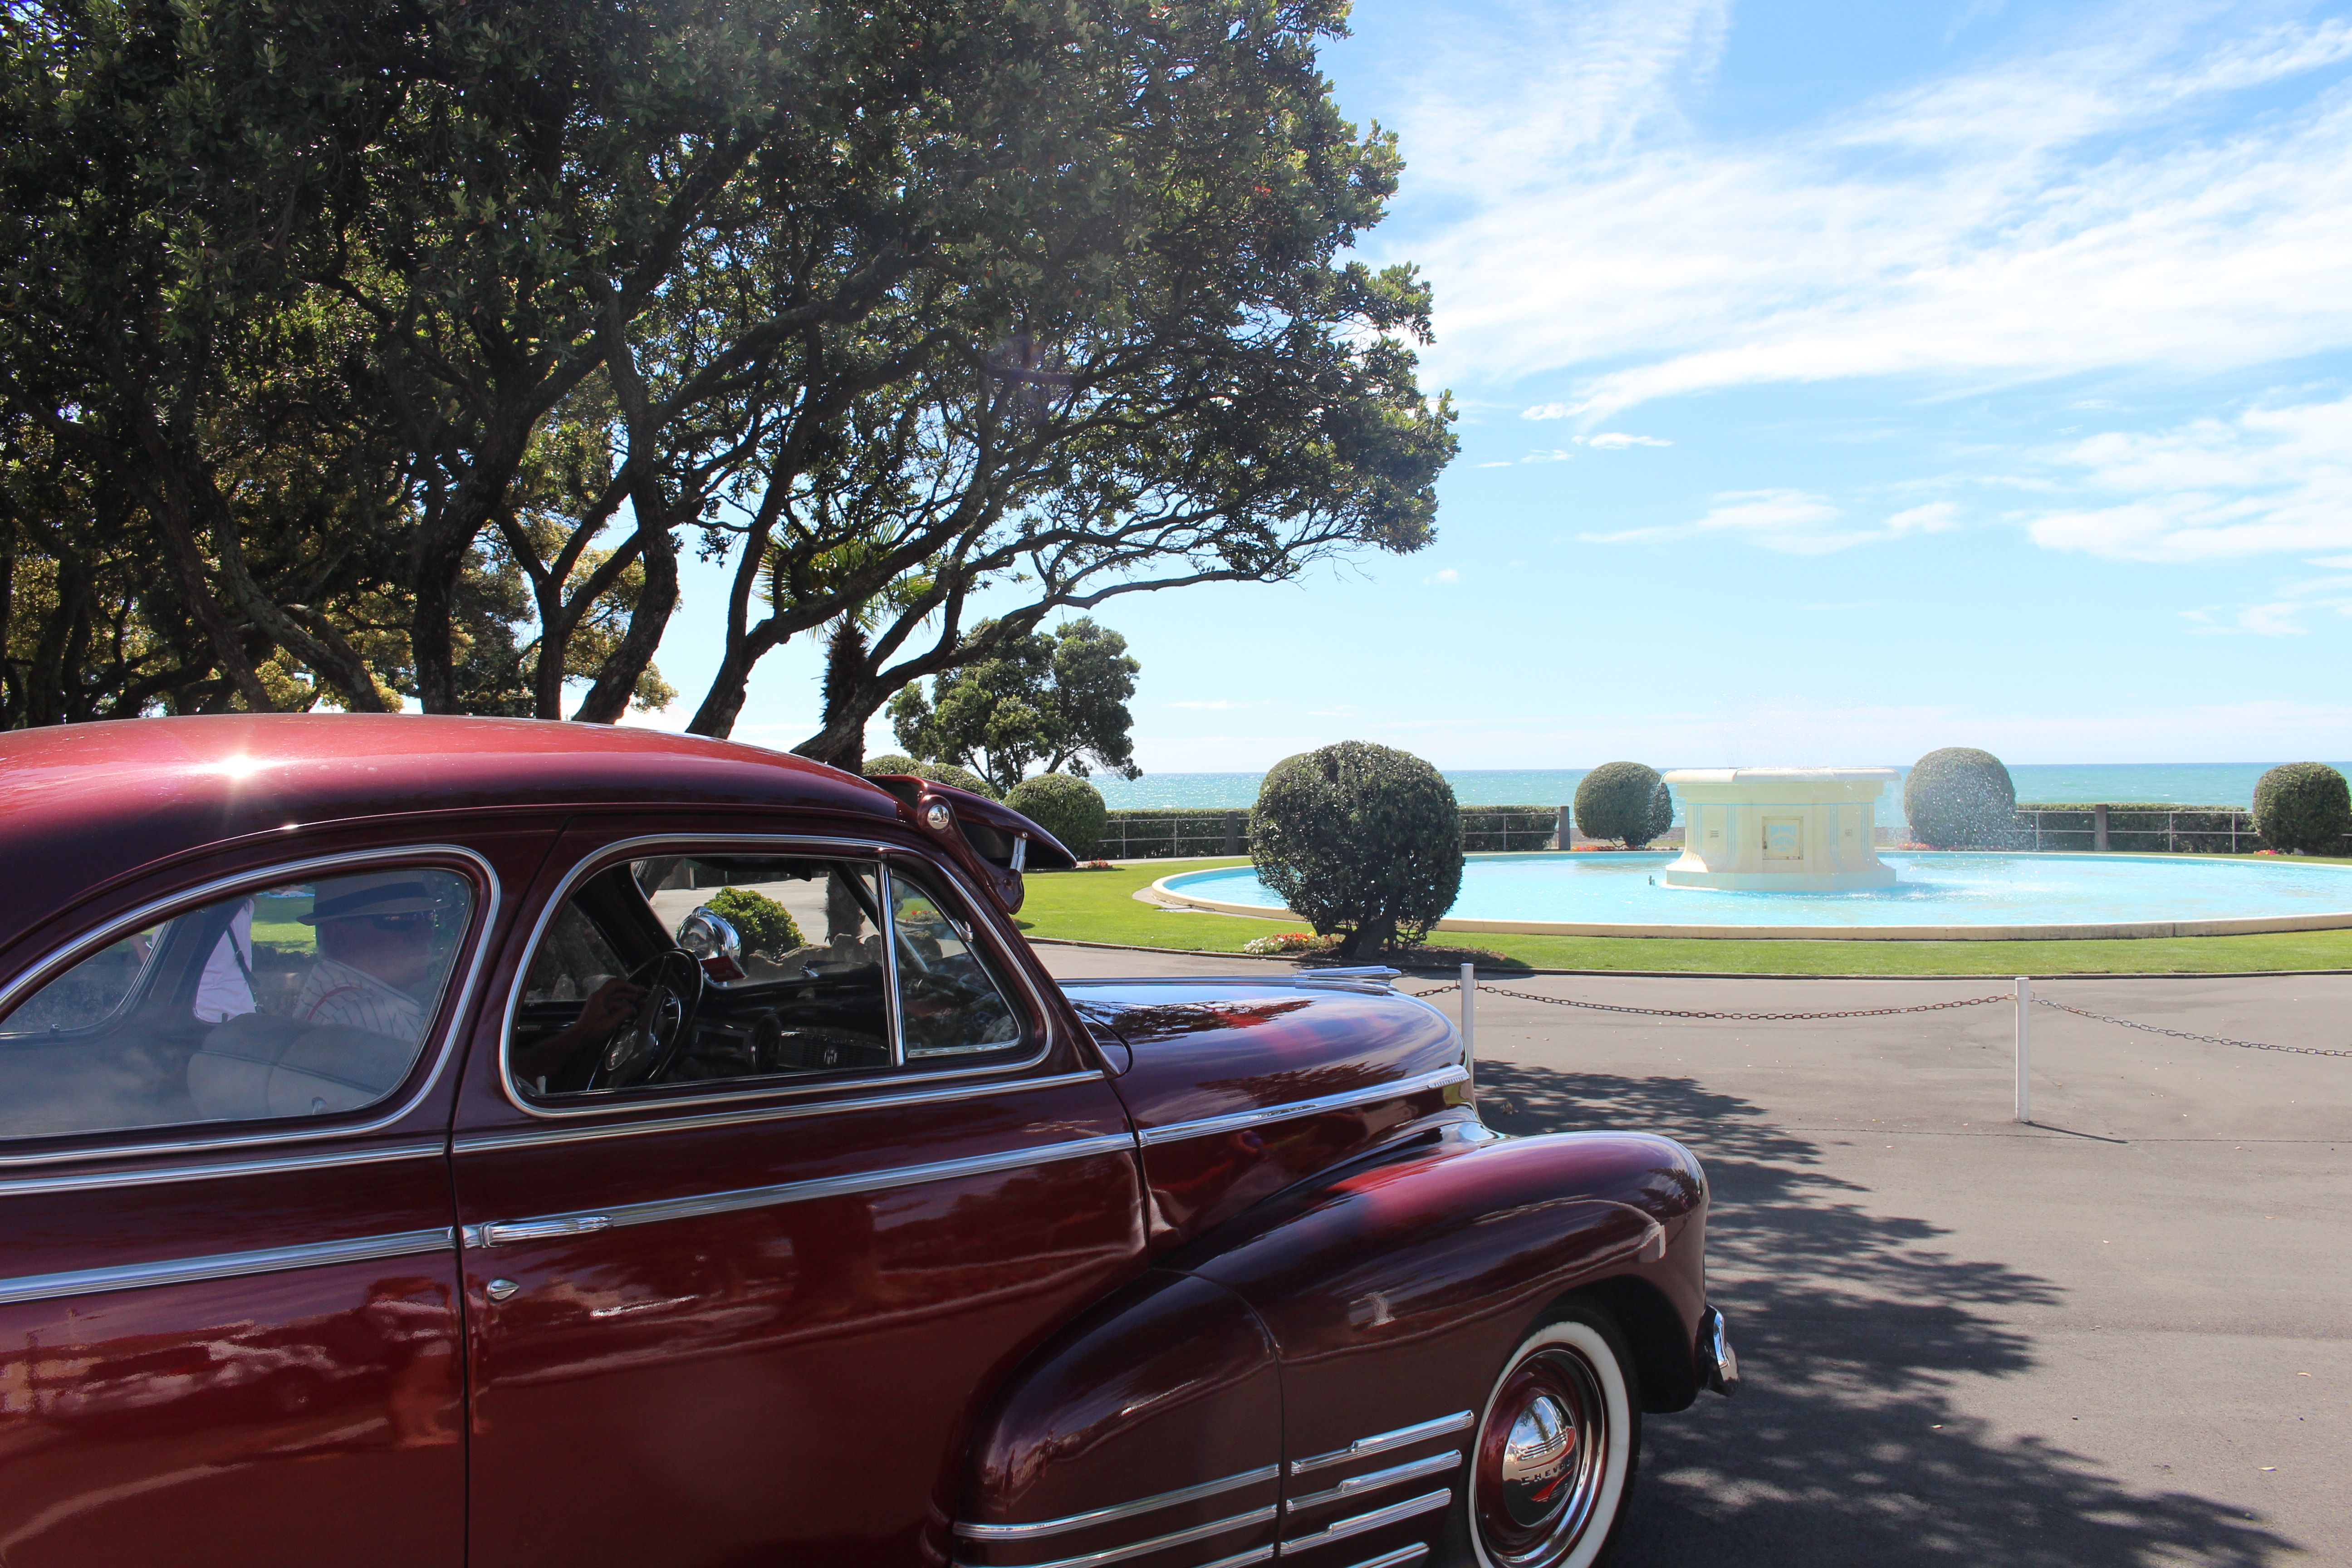
landscape, sea, nature, plant, sky, sun, car, wheel, old, red, vehicle, auto, blue, old car, motor vehicle, blue sky, vintage car, trees, clouds, new zealand, sedan, sky blue, old tree, napier, antique car, hot rod, old timer, red car, land vehicle, automobile make, automotive exterior, compact car, automotive design, luxury vehicle, mid size car, full size car